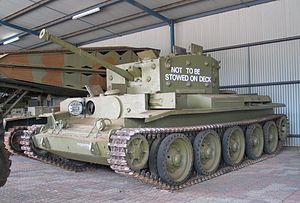
Le Cromwell est un char de combat britannique entré en service pendant la Seconde Guerre mondiale. Ses premières versions portent le nom de Centaur et s'en distinguent essentiellement par un moteur moins performant.
La Guards Armoured Division est une division blindée du Royal Armoured Corps britannique qui prit part à la Seconde Guerre mondiale